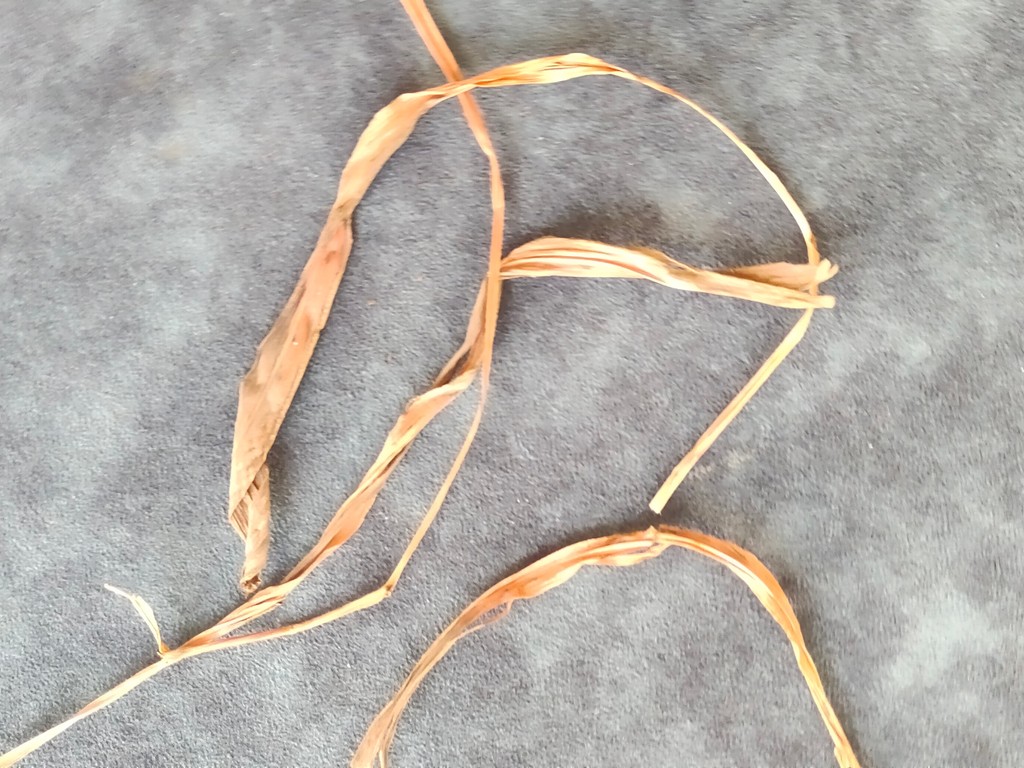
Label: Dried